First Presbyterian Church of Marcellus

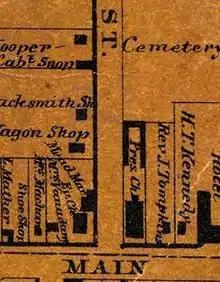
A map from 1860 detailing the location of the church and the home of Reverend John Tompkins

Construction of a brand new church in downtown Marcellus started and completed, and by 1851, it was finished. On October 13, 1851, the 50th anniversary of the society, the new church was dedicated. Two years later, a new bell was constructed as an addition to the new building. In 1866, Reverend Tompkins, who had been there since Parsons' leave in 1841, suddenly died on the eve of his 25th anniversary as reverend. In the time of his reign, he had married 257 couples and several people more than once. With Reverend Tompkins' death, the church appointed two interim ministers, Reverend W. S. Franklin and Reverend Dwight Scovel, who ran the church until Reverend George Smith was appointed to the job in 1880. Smith ran the job for only two years, and in 1882, after the church had become part of the Syracuse Presbytery, Smith left the church for a principal position at Canandaigua Academy.